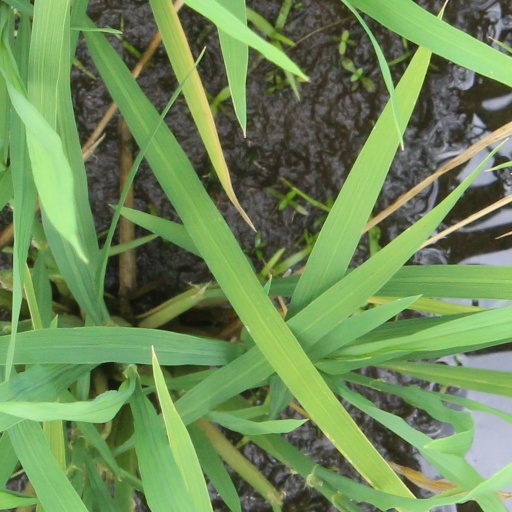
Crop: rice